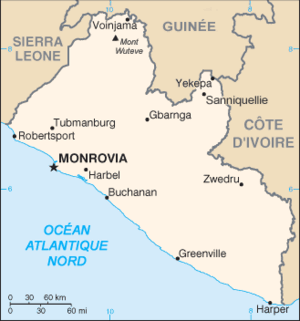
Cet article est partiellement ou en totalité issu de l’article de Wikipédia en allemand intitulé « Liste der Städte in Liberia ».